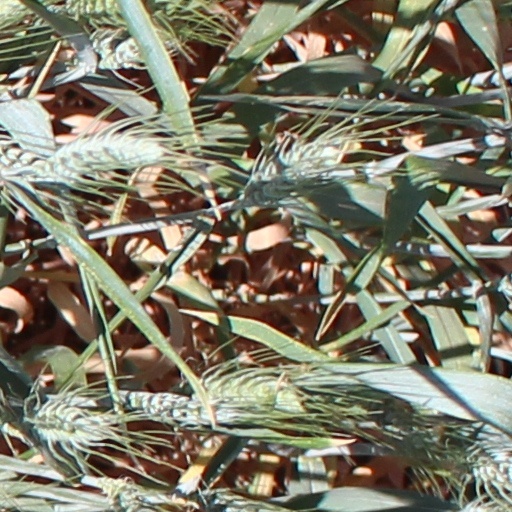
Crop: wheat